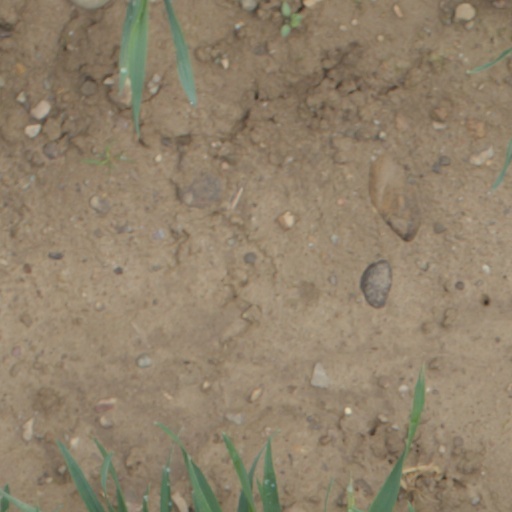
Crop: wheat